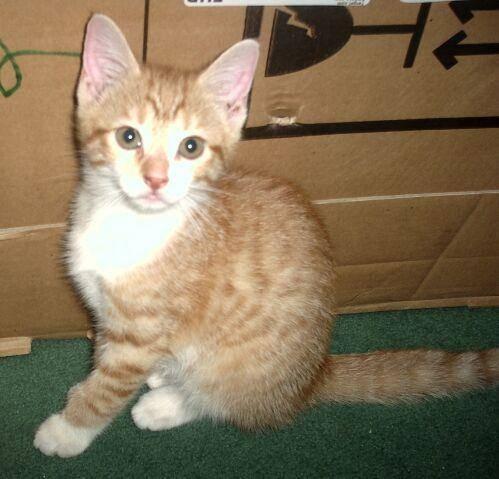
cat